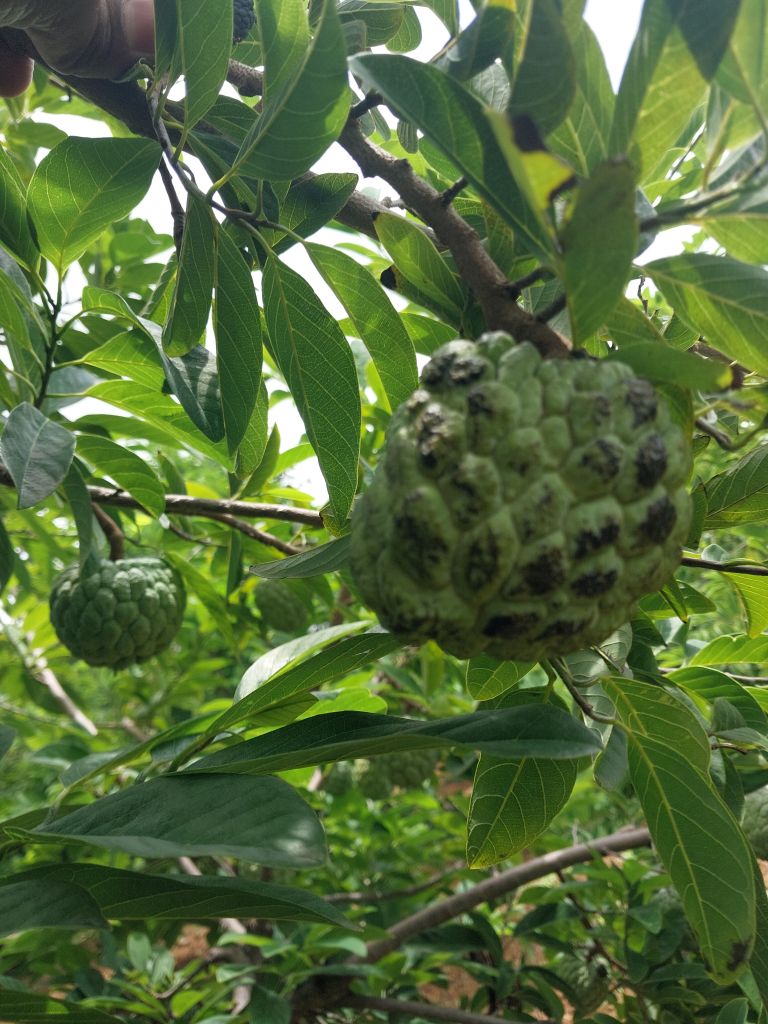
Disease label: Blank Canker